Bonn

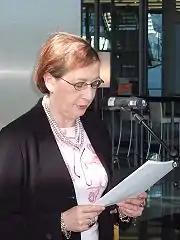
Heide Simonis

Four Autobahns run through or are adjacent to Bonn: the A59 (right bank of the Rhine, connecting Bonn with Düsseldorf and Duisburg), the A555 (left bank of the Rhine, connecting Bonn with Cologne), the A562 (connecting the right with the left bank of the Rhine south of Bonn), and the A565 (connecting the A59 and the A555 with the A61 to the southwest). Three Bundesstraßen, which have a general speed limit in contrast to the Autobahn, connect Bonn to its immediate surroundings (Bundesstraßen B9, B42 and B56).